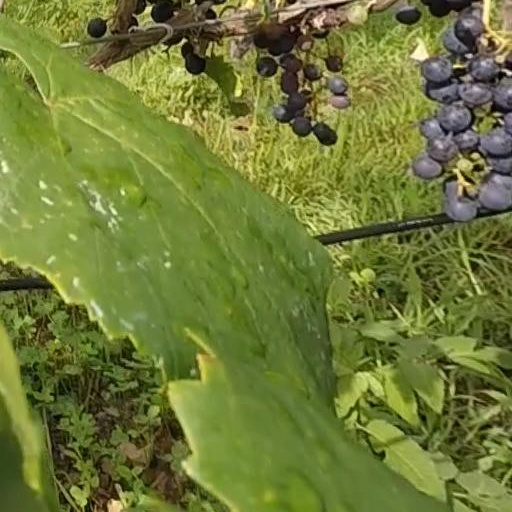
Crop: grape